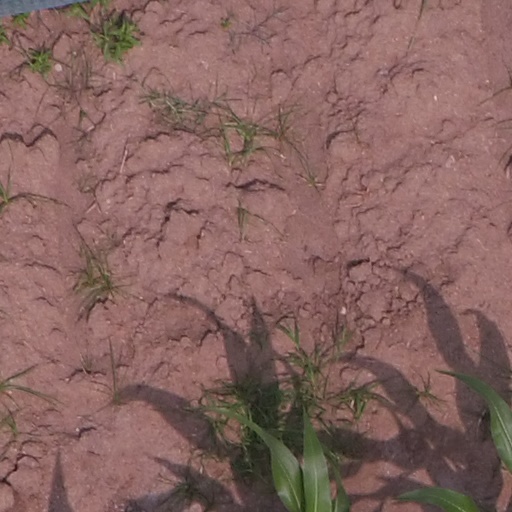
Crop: maize; corn